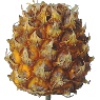
Label: pineapple_mini